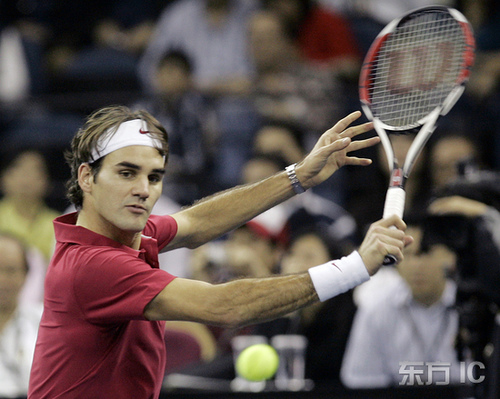
người đàn ông áo đỏ đang chơi tennis trên sân